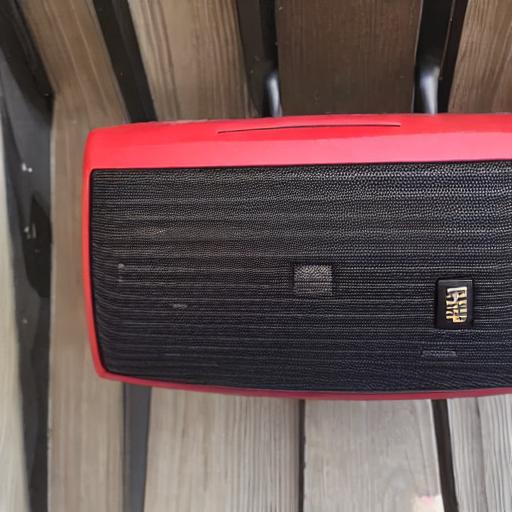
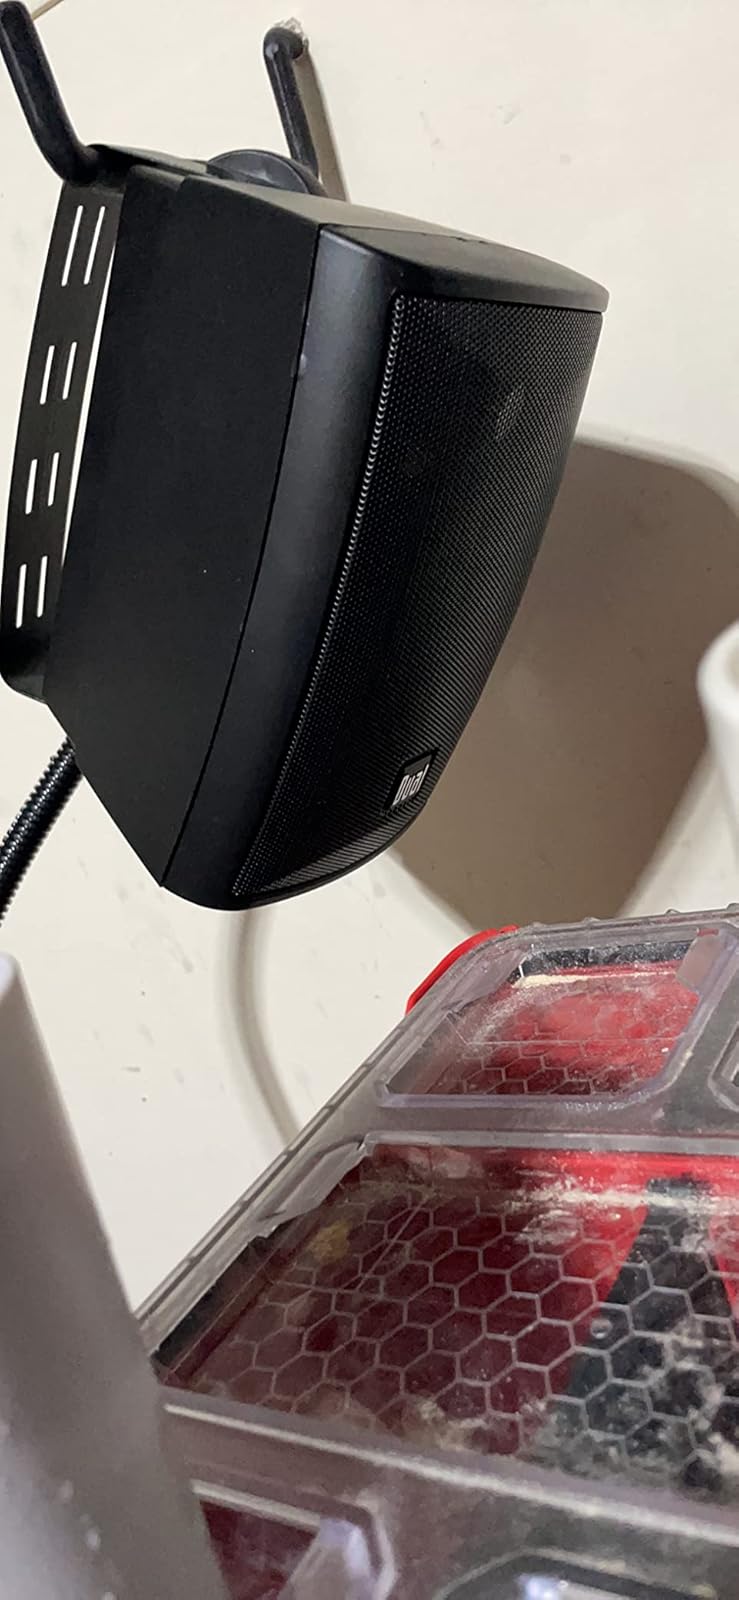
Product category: speaker
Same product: no